Fallersleben Castle

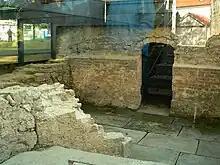
Excavated castle foundations and cellars protected by a glass cover

Since 1991 the basement of the castle has housed the Hoffmann von Fallersleben Museum, a museum about the history of German literature and democracy in the 19th century. It portrays the life of the poets of the "Deutschlandlied" and the history of its "Kinderlieder". On the upper floor is an art gallery with paintings by Franz Hoffmann-Fallersleben (only child of Hoffmann von Fallersleben). Also worth seeing there are the wood carvings and stuccoed ceilings. The castle also has a suite of rooms that may be hired for events.